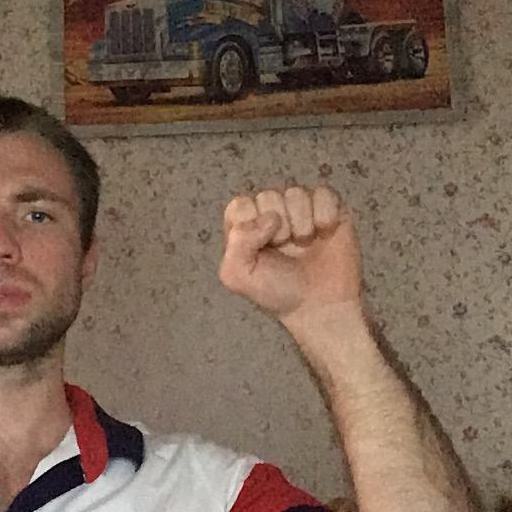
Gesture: fist